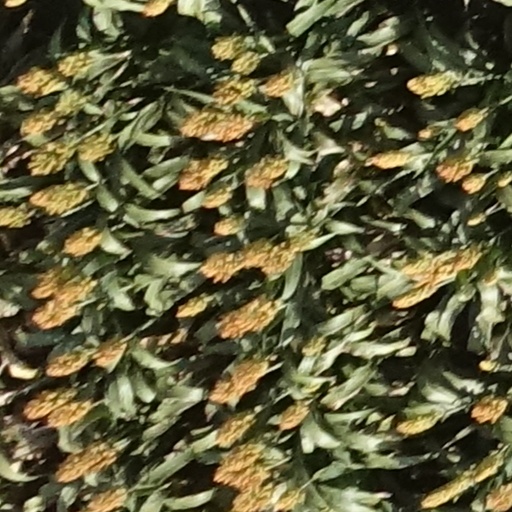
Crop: sorghum